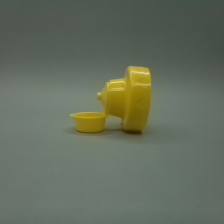
Color: yellow/gold
Cap type: flip-top cap